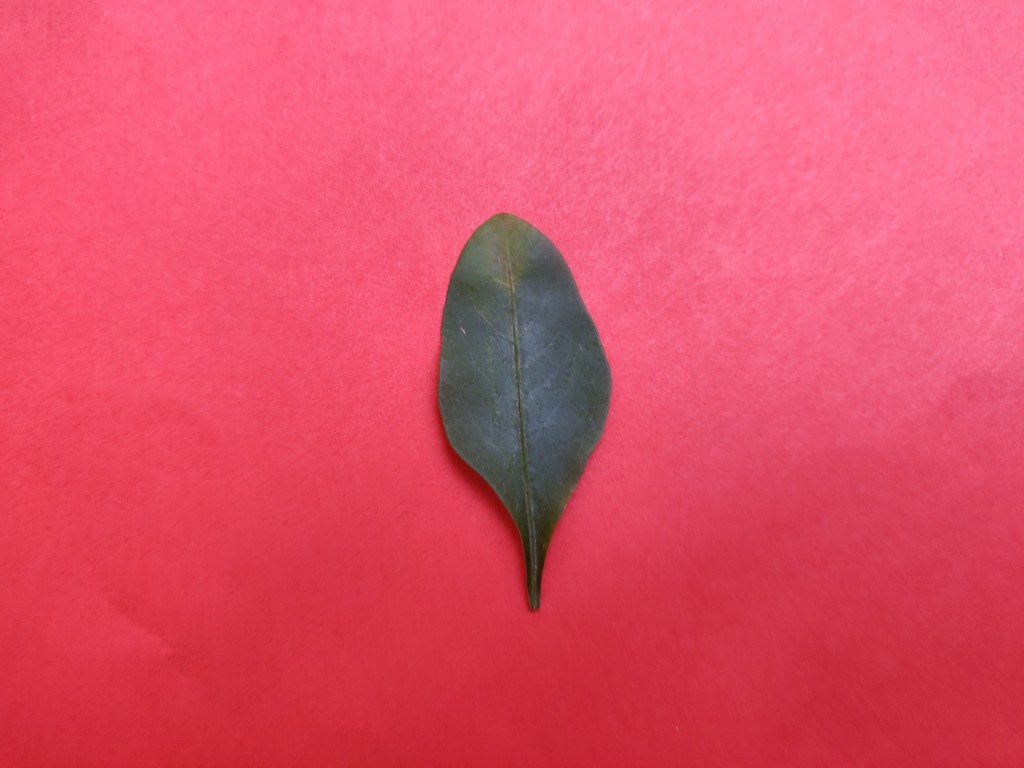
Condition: Unhealthy
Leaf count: single
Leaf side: front